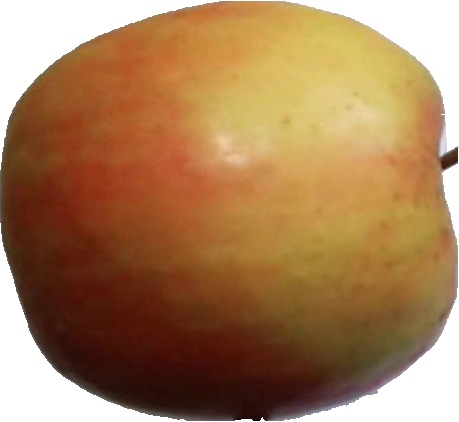
Label: apple_pink_lady_1